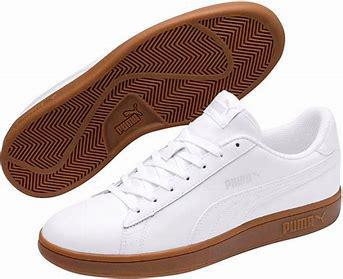
Brand: Puma
Model: Smash V2